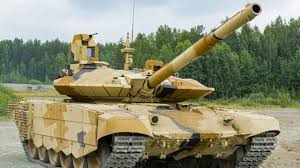
Label: T-90